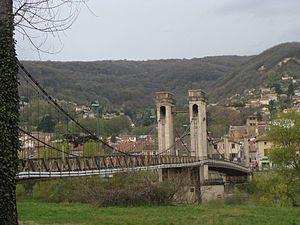
Le train bleu du Val de Saône était un tramway reliant Lyon à Neuville-sur-Saône de 1932 à 1957. Il faisait suite à un tramway à vapeur, qui circulait sur ce même trajet depuis 1891.